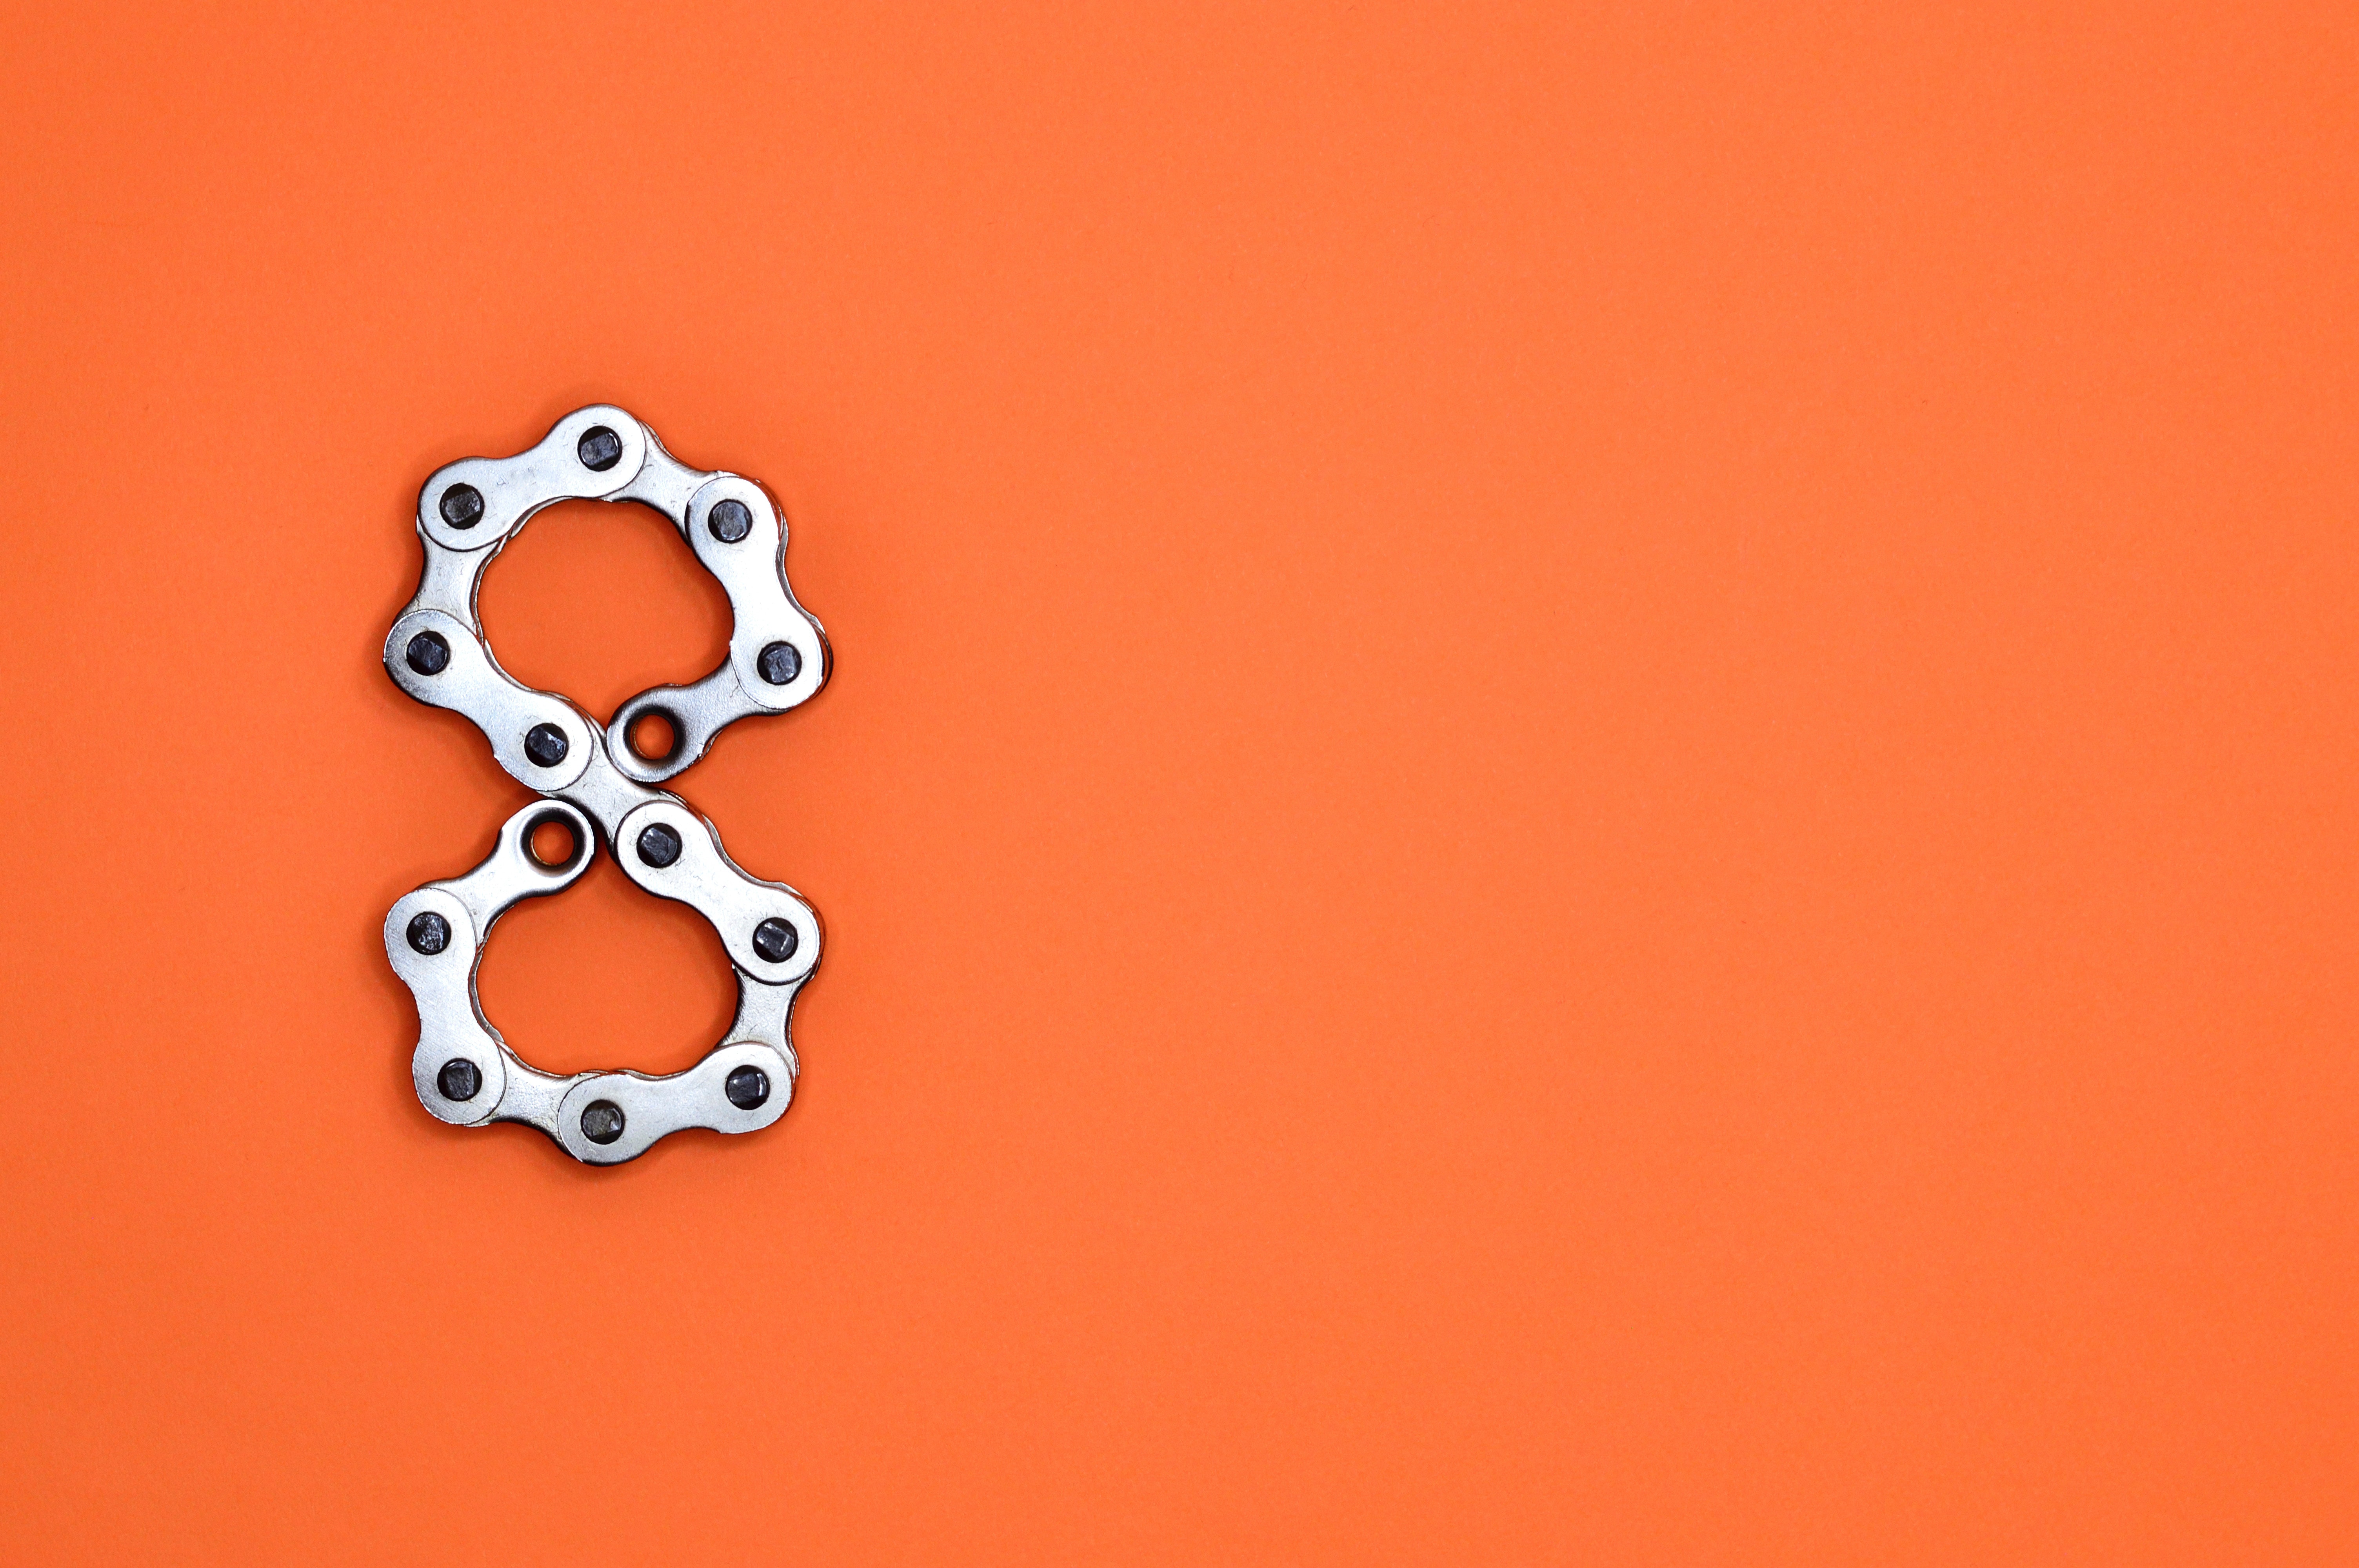
orange, body jewelry, font, product, jewellery, computer wallpaper